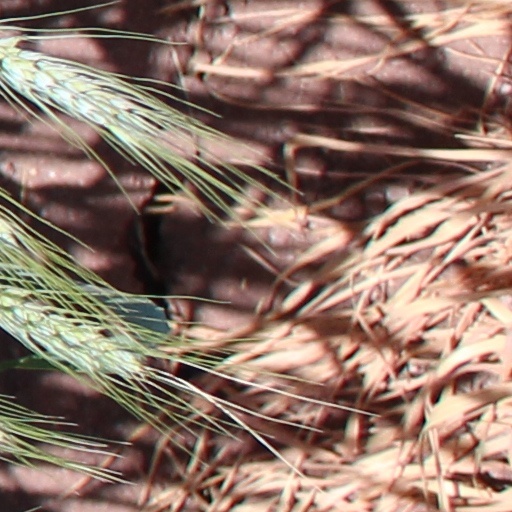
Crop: wheat